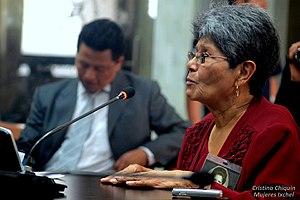
Aura Elena Farfán, née le 2 février 1940 dans le département de Jutiapa au sud-est du Guatemala, est une infirmière et une militante des droits de l'homme et de ceux des familles. Durant la guerre civile dans son pays, elle fonde la FAMDEGUA, une association des familles des détenus disparus du Guatemala. Menacée de mort à plusieurs reprises, elle est kidnappée en 2001. En 2015, elle est nommée par le Time magazine, parmi les 100 personnalités les plus influentes. En 2017, elle apparaît dans le film documentaire Finding Oscar de Steven Spielberg. Elle reçoit, en 2018, le prix international de la femme de courage.